Louisiana State University Tiger Marching Band

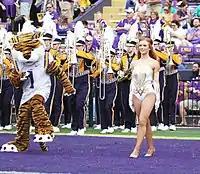
Mike and one of the LSU Golden Girls march onto the field for Pregame.

As the band evolved into a full-blown show band, featured auxiliary units were created for more entertainment.